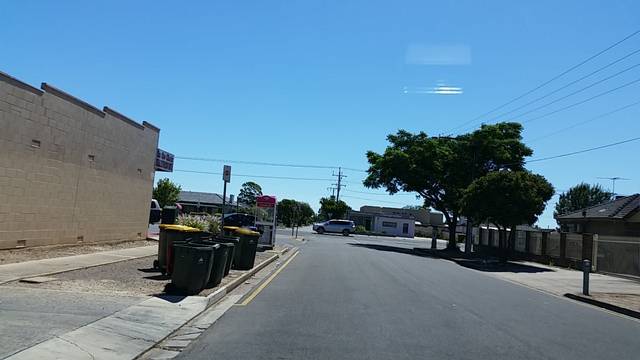
Region: Australia
Coordinates: -34.976, 138.556